Trota of Salerno

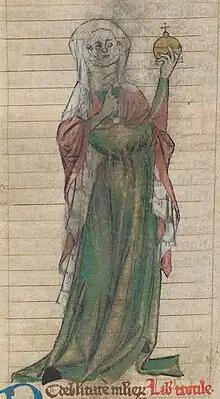
Trota of Salerno

Trota of Salerno (also spelled Trocta) was a medical practitioner and writer in the southern Italian coastal town of Salerno who lived in the early or middle decades of the 12th century. She (called often "Trotula") was one of a group of women physicians who studied in medieval Italy, at the Schola Medica Salernitana, the first medical schools to allow women in Europe.